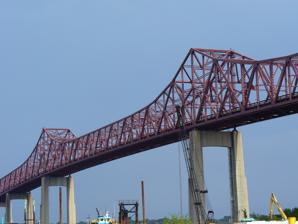
Building: Mathews Bridge
Country: United States of America
Year built: 1953
Bridge in Jacksonville, Florida, United States of America Mathews Bridge Coordinates 30°19′37″N 81°37′05″W / 30.327°N 81.618°W / 30.327; -81.618 Carries US 90 Alt. (four general purpose lanes) Crosses St. Johns River Locale Jacksonville, Florida Official name John E. Mathews Bridge Maintained by Florida Department of Transportation ID number 720076 Characteristics Design Steel cantilever bridge Total length 2,248.2 metres (7,376 ft) Width 17.7 metres (58 ft) Longest span 246.9 metres (810 ft) Clearance above 6.80 metres (22.3 ft) Clearance below 46.3 metres (152 ft) History Opened April 15, 1953 ; 71 years ago ( April 15, 1953 ) Statistics Daily traffic 13,700 (2019) Location The Mathews Bridge is a cantilever bridge in Jacksonville , Florida , which spans the St. Johns River . Constructed in 1953, the bridge brings traffic along the Arlington Expressway between downtown Jacksonville and the Arlington neighborhood. It was named after John E. Mathews , a Florida state legislator and Chief Justice of the 1955 Florida Supreme Court who helped gather funding for the bridge's construction. Originally silver in color, the bridge was painted garnet in 1984 in celebration of Jacksonville's short-lived United States Football League franchise, the Jacksonville Bulls . History Construction of the Mathews Bridge in 1952. Discussion on building a bridge to Arlington and the beaches began in the early 20th century when cars became more popular. In 1938 Duval County Commission discontinued ferry service to help encourage support for a new bridge. At this time, only the Acosta Bridge and Main Street Bridge crossed the St. Johns River for vehicle use. Another reason for a new bridge was congestion on the two bridges. John E. Mathews, a state legislator and Chief Justice of the Supreme Court, helped secure funding for a new bridge. The cost of constructing a bridge was $11 million to be backed by bonds and toll revenues. Tolls remained for the Mathews Bridge until 1989. The John E. Mathews Bridge opened on April 15, 1953. The bridge had a notoriously problematic grating in the center span. After the previous grating wore out, a new one was installed, causing drivers to complain that the replacement was slippery and difficult to cross. That grating was replaced with a new, "state of the art" grating, which also provoked controversy causing citizens to pressure the Jacksonville City Council to act again concerning the grating. This initially only resulted in reducing the speed limit and roughing up the grating. In 2007, the bridge underwent a $12.9 million deck replacement project to replace the open grating over the center span with a concrete riding surface, and has since been reopened for public use. In the early afternoon on September 26, 2013, the Military Sealift Command ship USNS 1st. Lt. Harry L. Martin collided with the center span of the Mathews Bridge. The damage caused to the bridge was sufficient that it was closed indefinitely until it could be inspected and repaired. Following repairs, the Mathews Bridge reopened in the early morning of October 29, 2013. Part of the reason of the accident was because the charted height of the bridge was incorrect.  The bridge owners (Florida Department of Transportation) notified the Coast Guard that the bridge was surveyed and the new height was 146 feet (45 m). This new measurement is 6 feet (1.8 m) lower than the previously published height. No notification of the vessel's height has been published by the Navy, but local news articles report that FDOT has evidence that the vessel's height was also 5 + 1 ⁄ 2 feet (1.7 m) taller than its plans indicated. Gallery Mathews Bridge from the St. Johns River. Eastbound on the Mathews Bridge A shot looking below the Mathews Bridge Picture of the Mathews Bridge from across the water. EverBank Stadium with the Mathews Bridge in the background. In popular culture The Mathews Bridge is referenced in " My Generation " by Limp Bizkit , who started out in Jacksonville. See also Transport portal Engineering portal Florida portal List of crossings of the St. Johns River References